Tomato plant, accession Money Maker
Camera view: vertical (180 deg); turntable rotation: 90 degrees
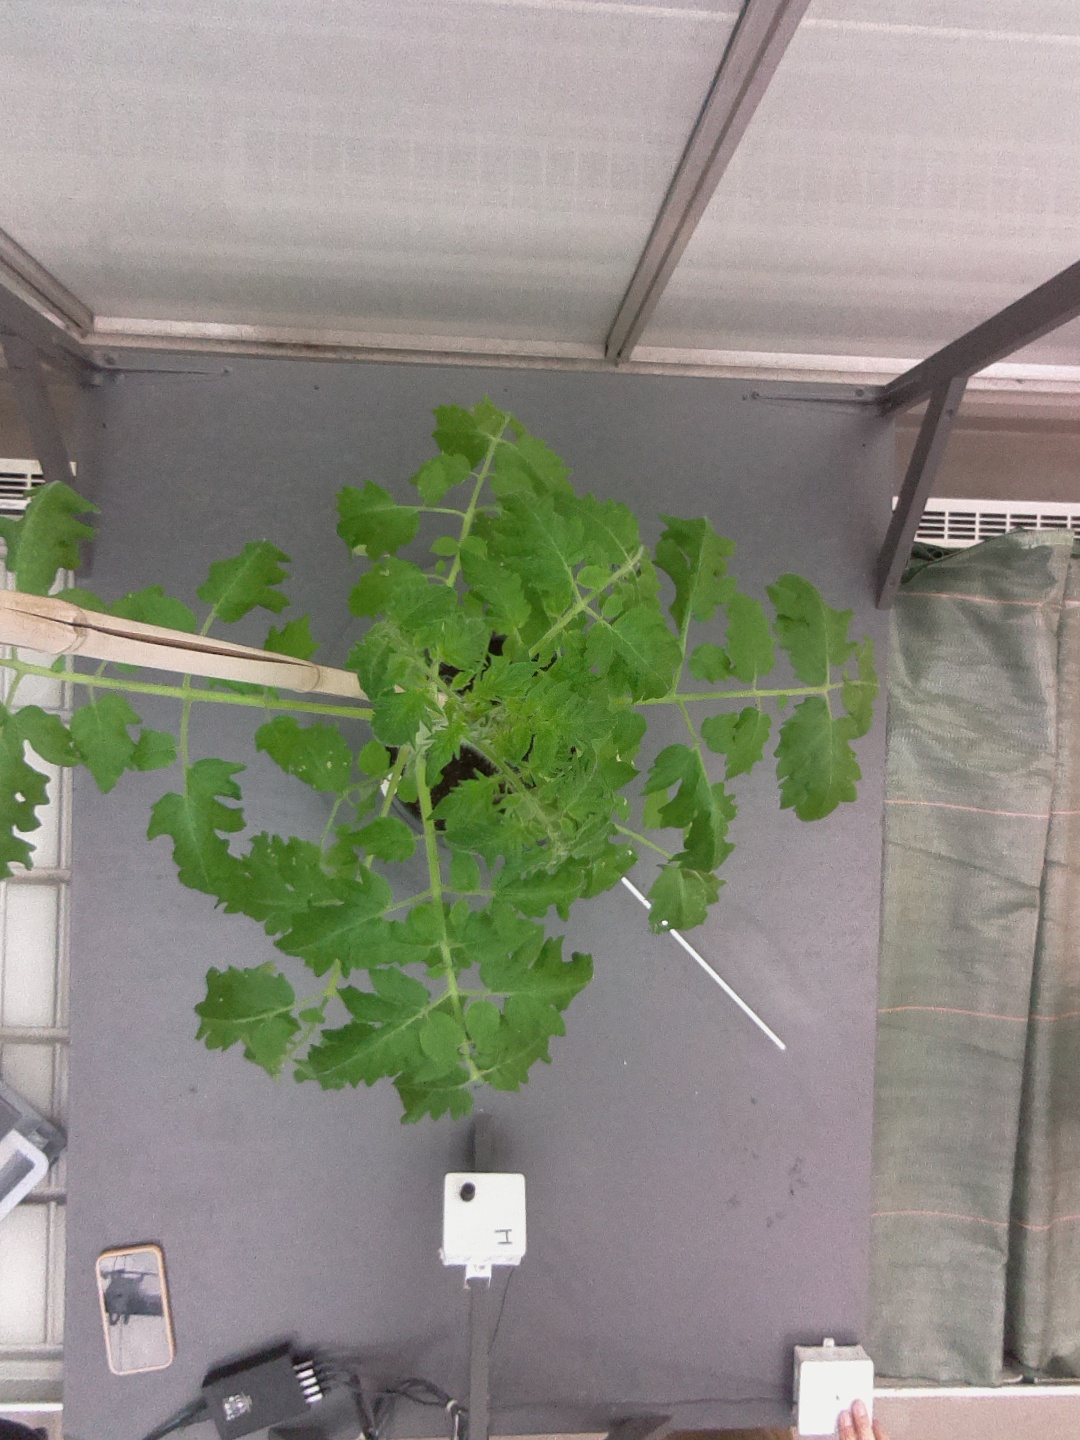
BBCH growth stage 53: 3 inflorescences visible